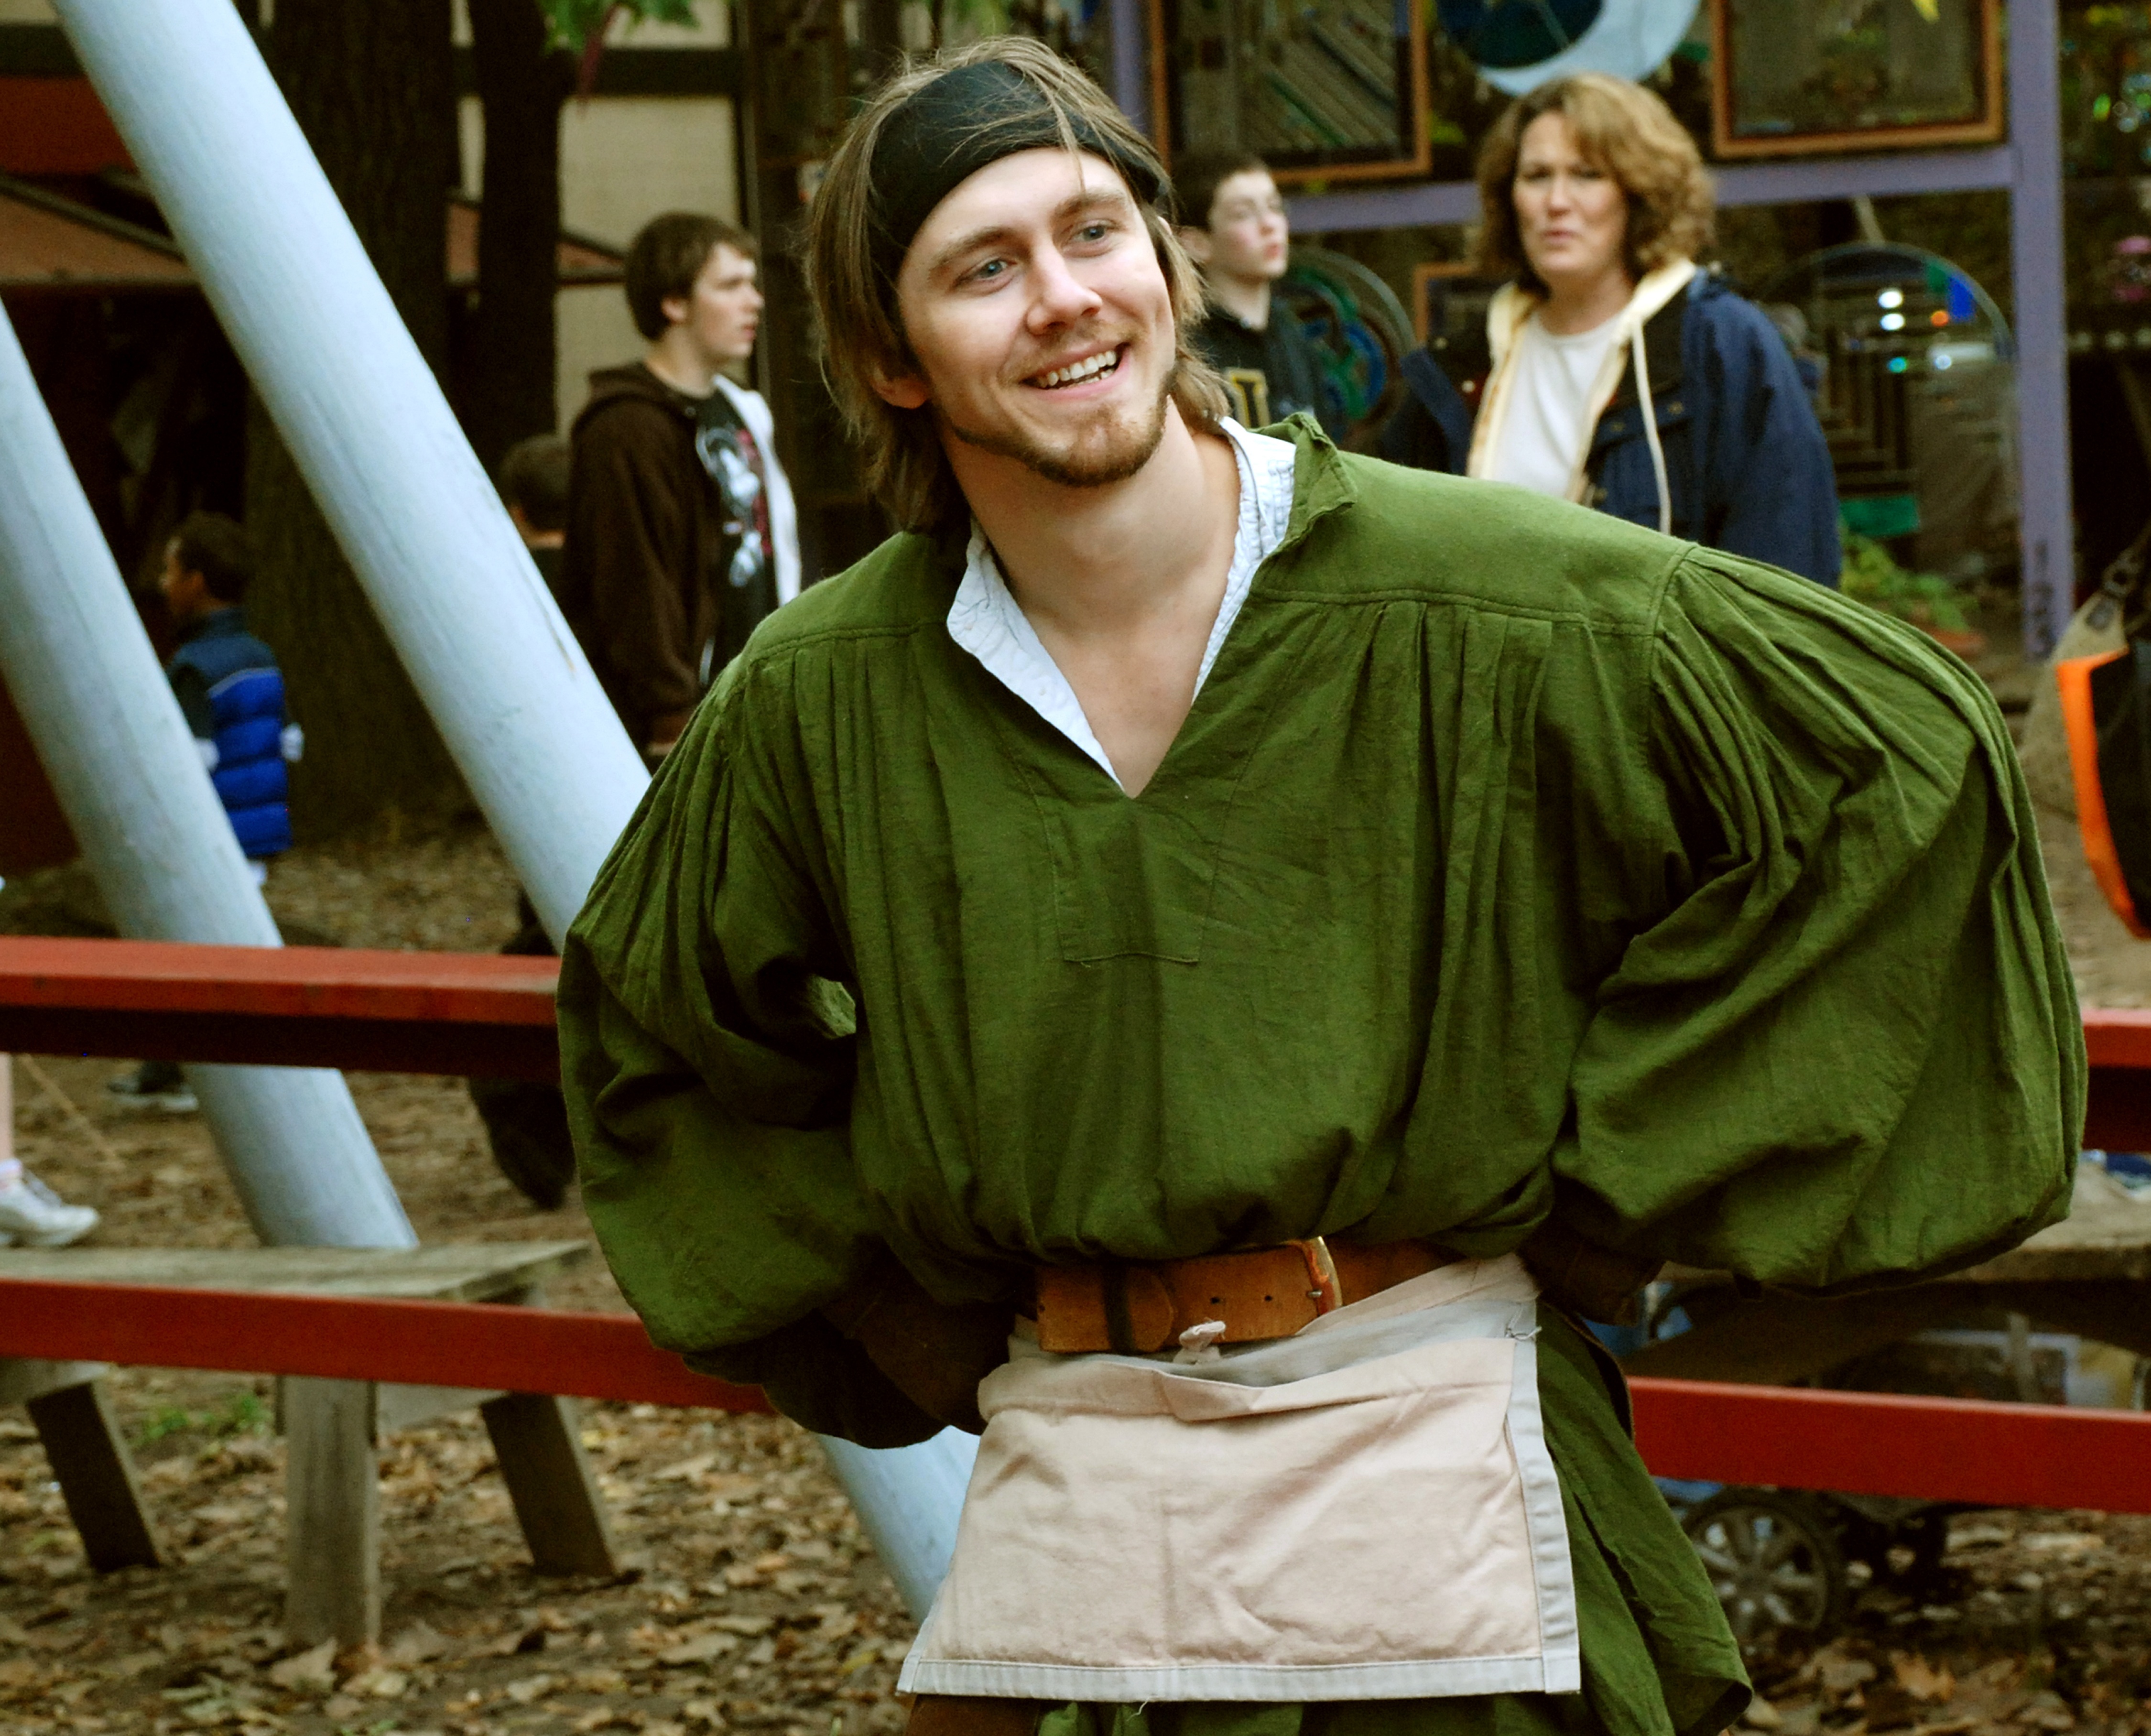
man, people, young, green, vendor, clothing, smile, beard, caucasian, cheerful, costume, seller